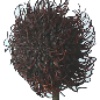
Label: rambutan